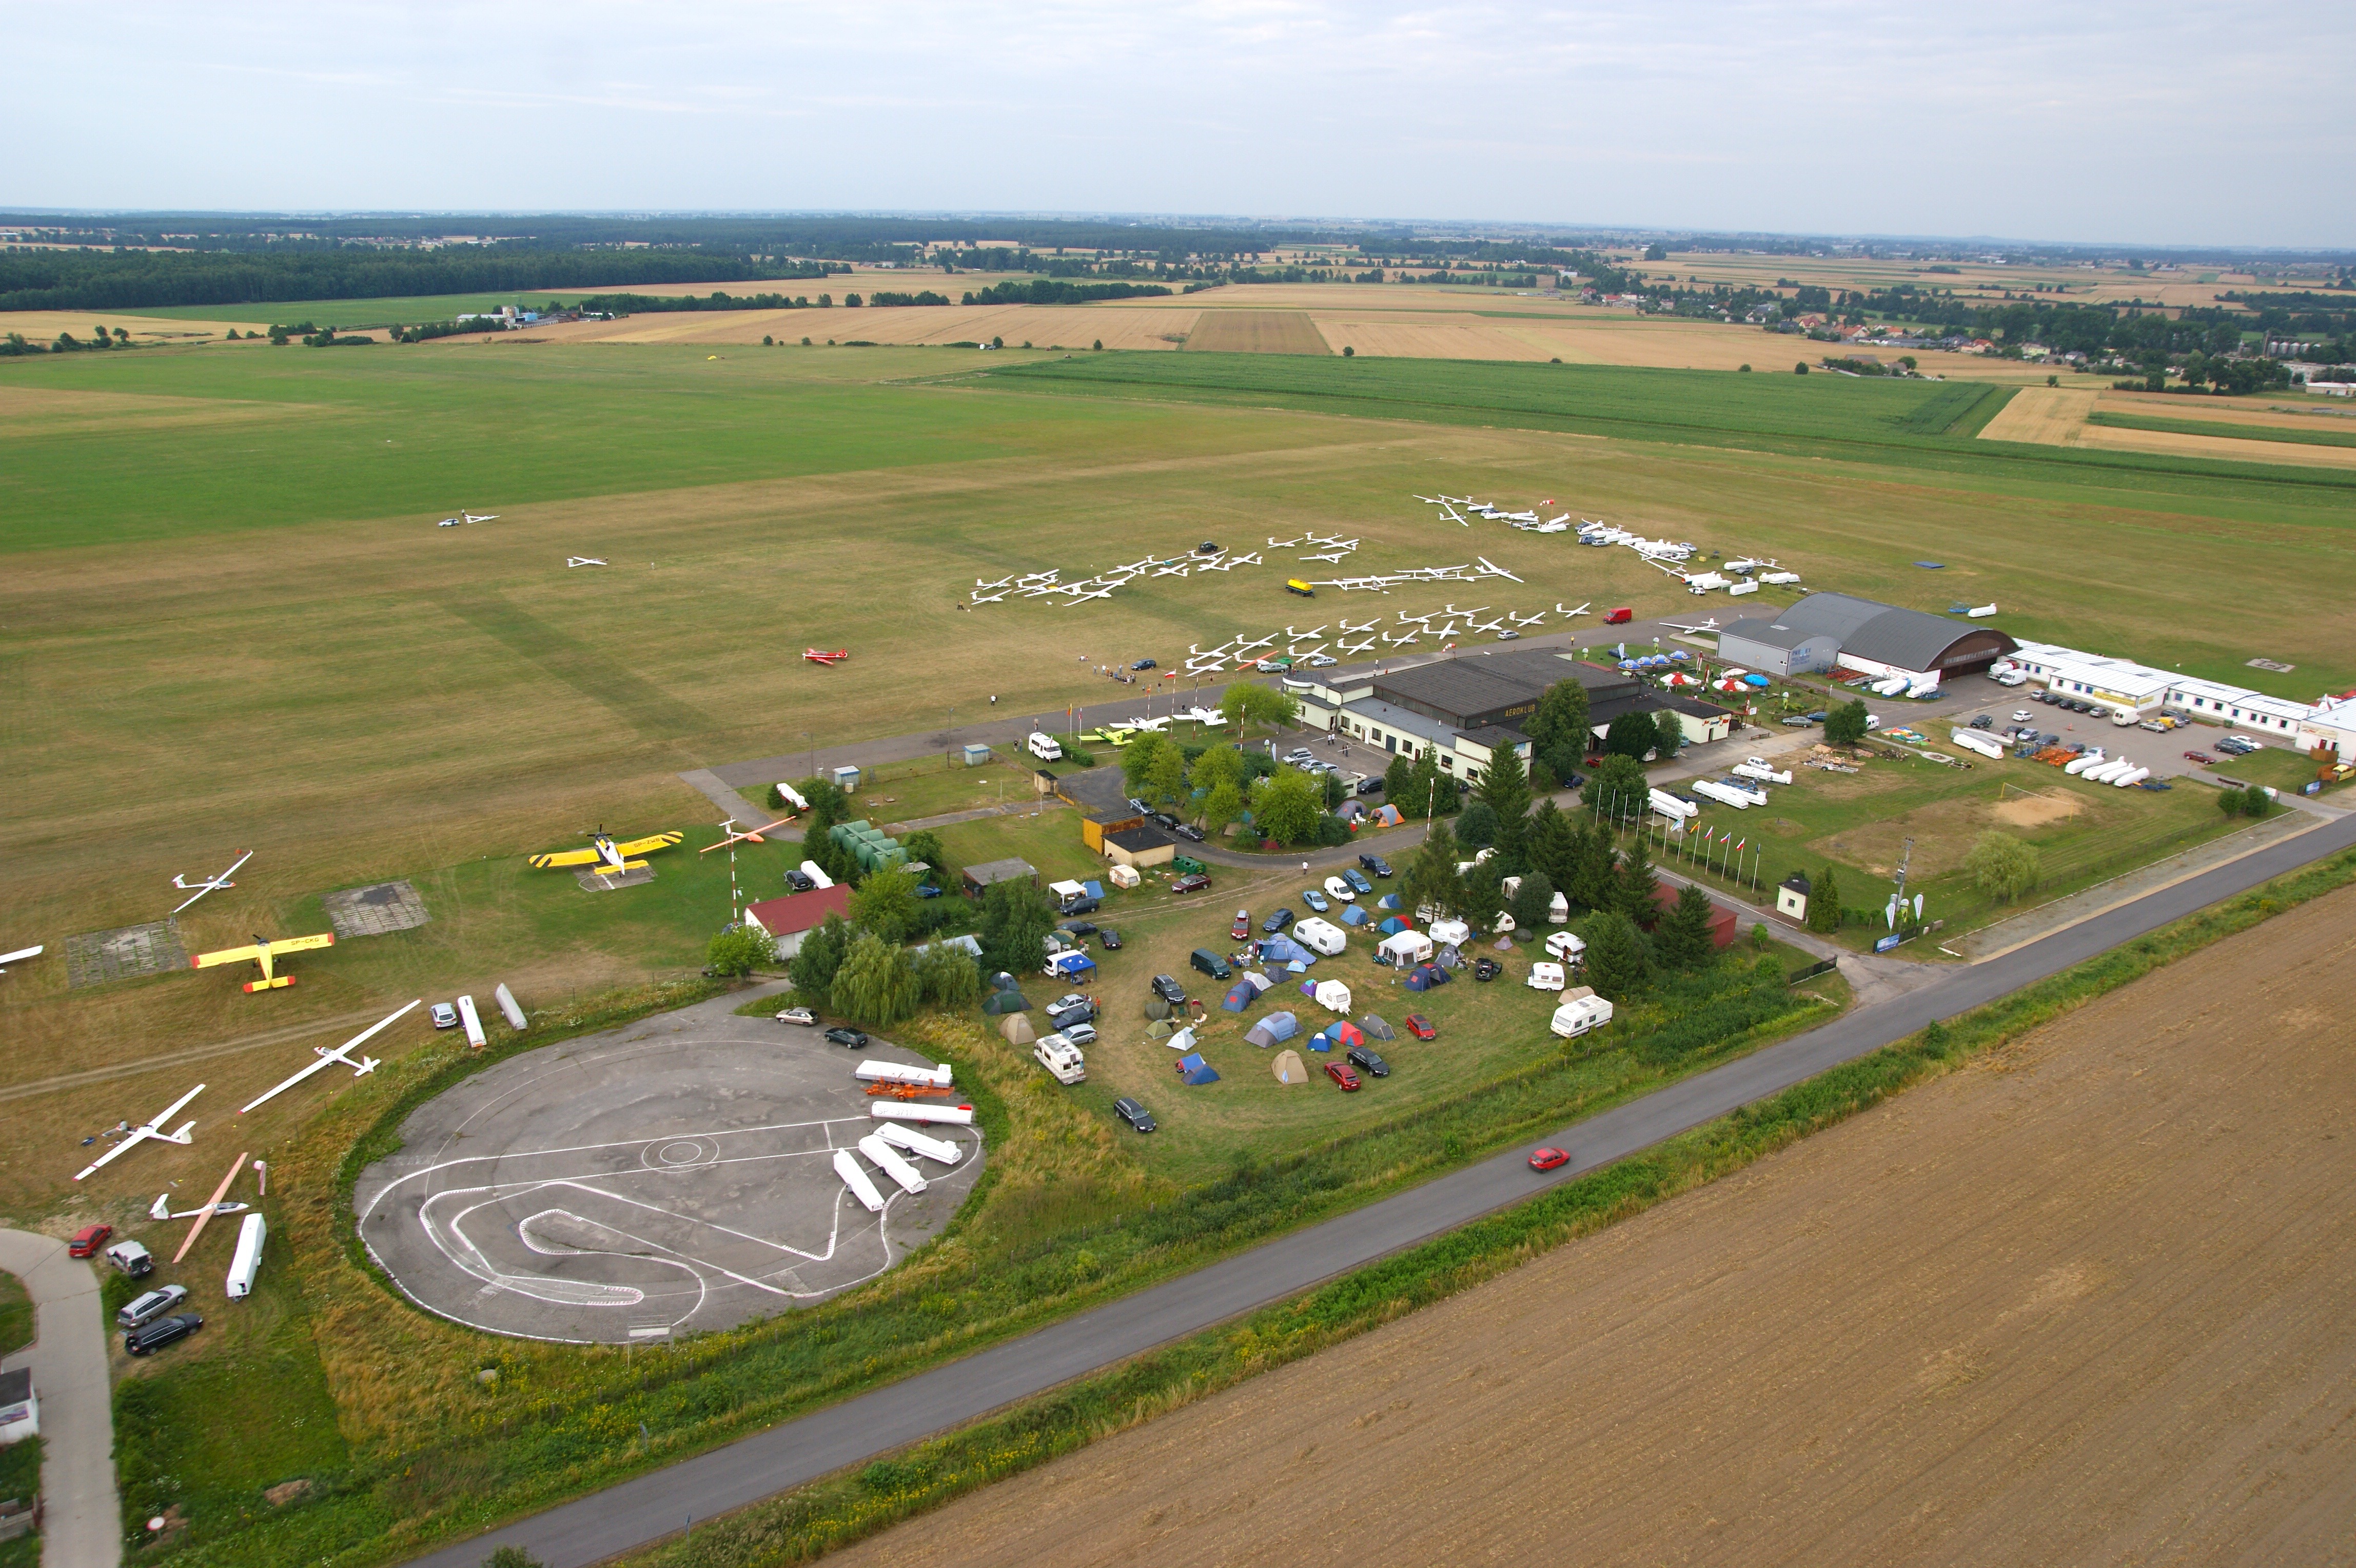
landscape, nature, grass, structure, road, field, farm, countryside, highway, country, summer, suburb, spring, scenic, flight, agriculture, stadium, plain, plants, outside, fields, polder, airplanes, poland, vista, race track, estate, planes, vehicles, rural area, bird's eye view, aerial photography, residential area, airstrip, atmosphere of earth, sport venue